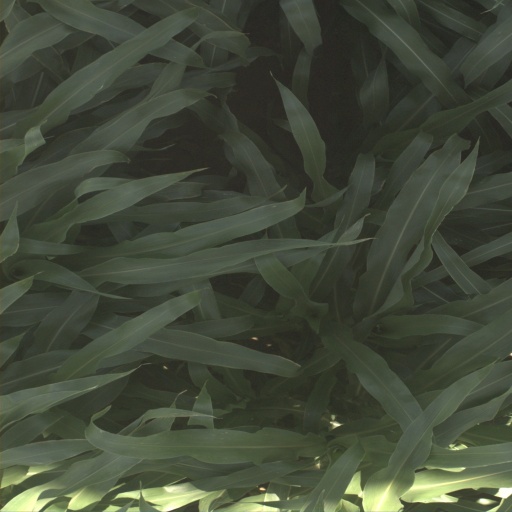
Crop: sorghum